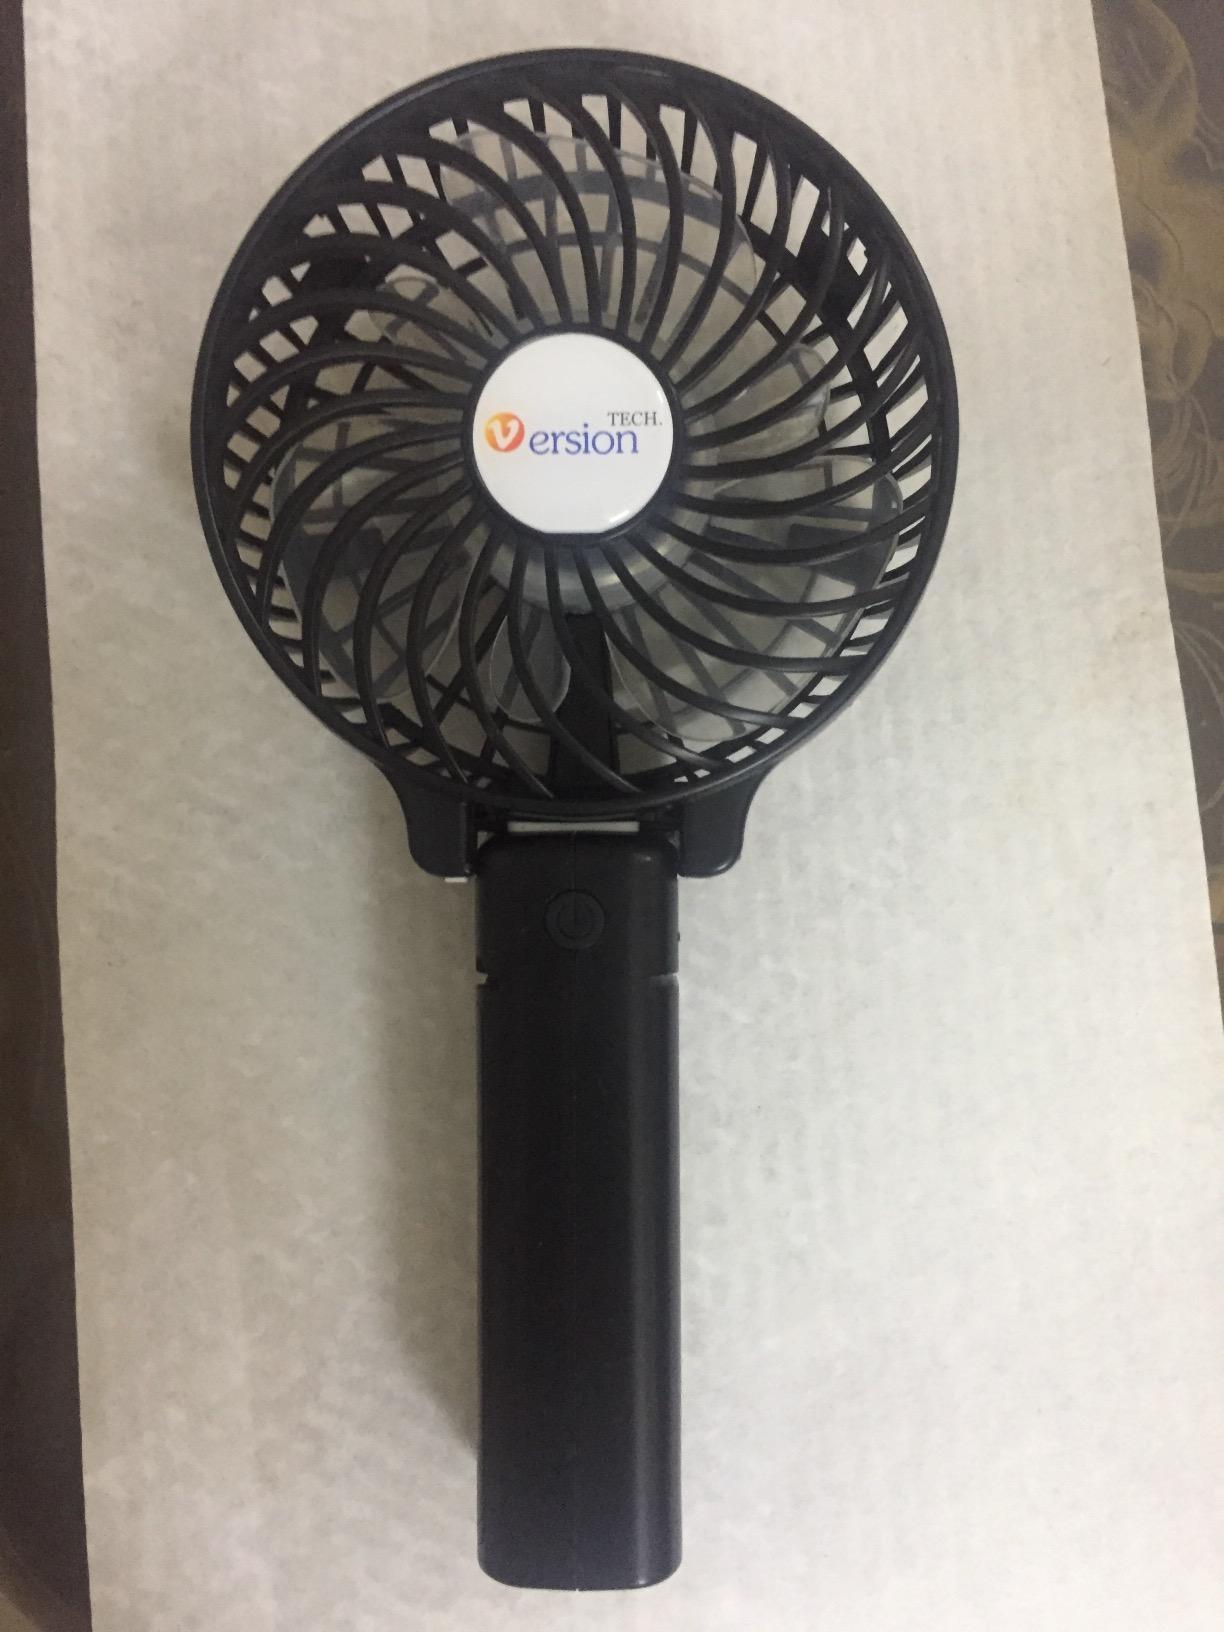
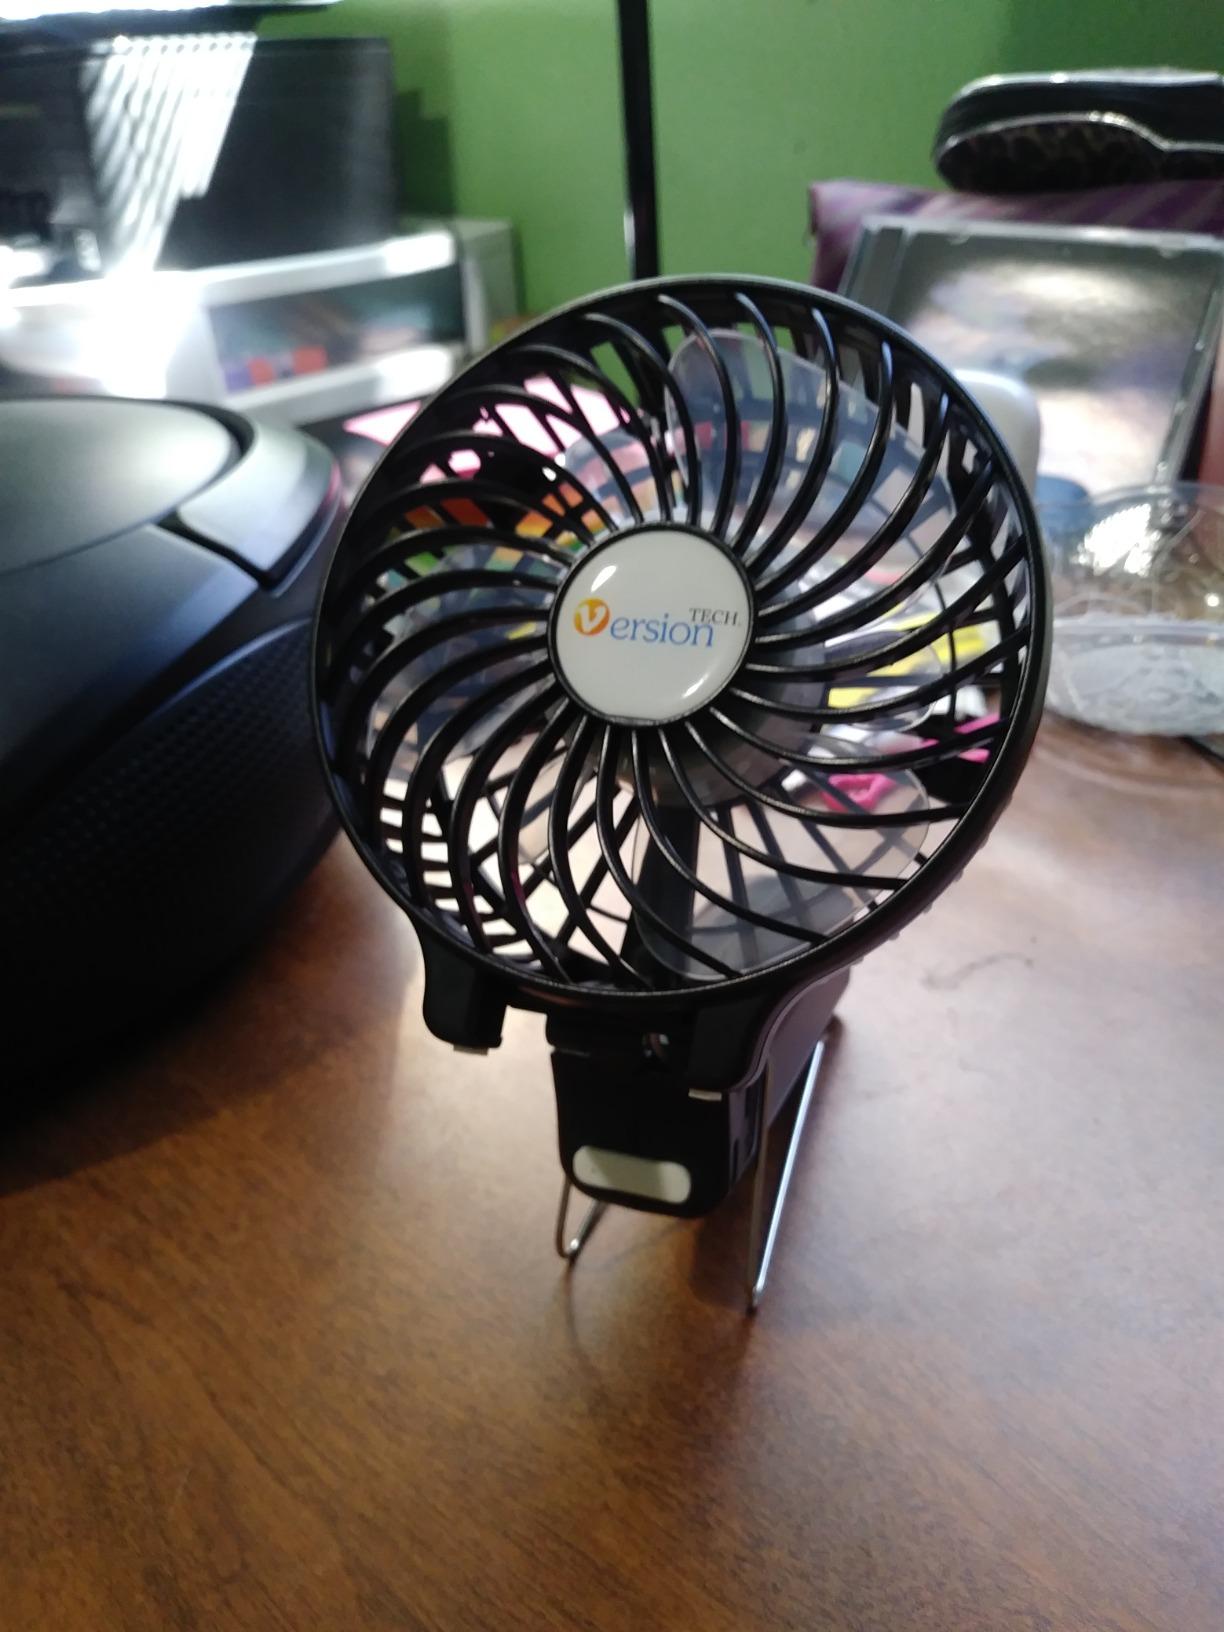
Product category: fan
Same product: yes